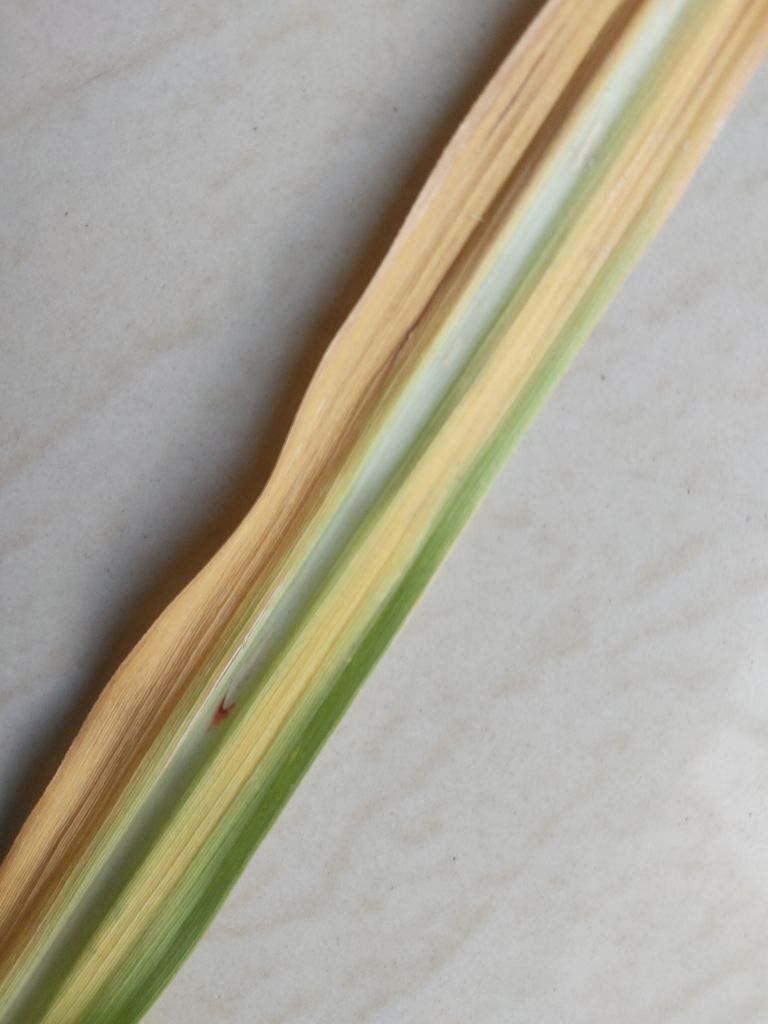
Label: Brown Spot